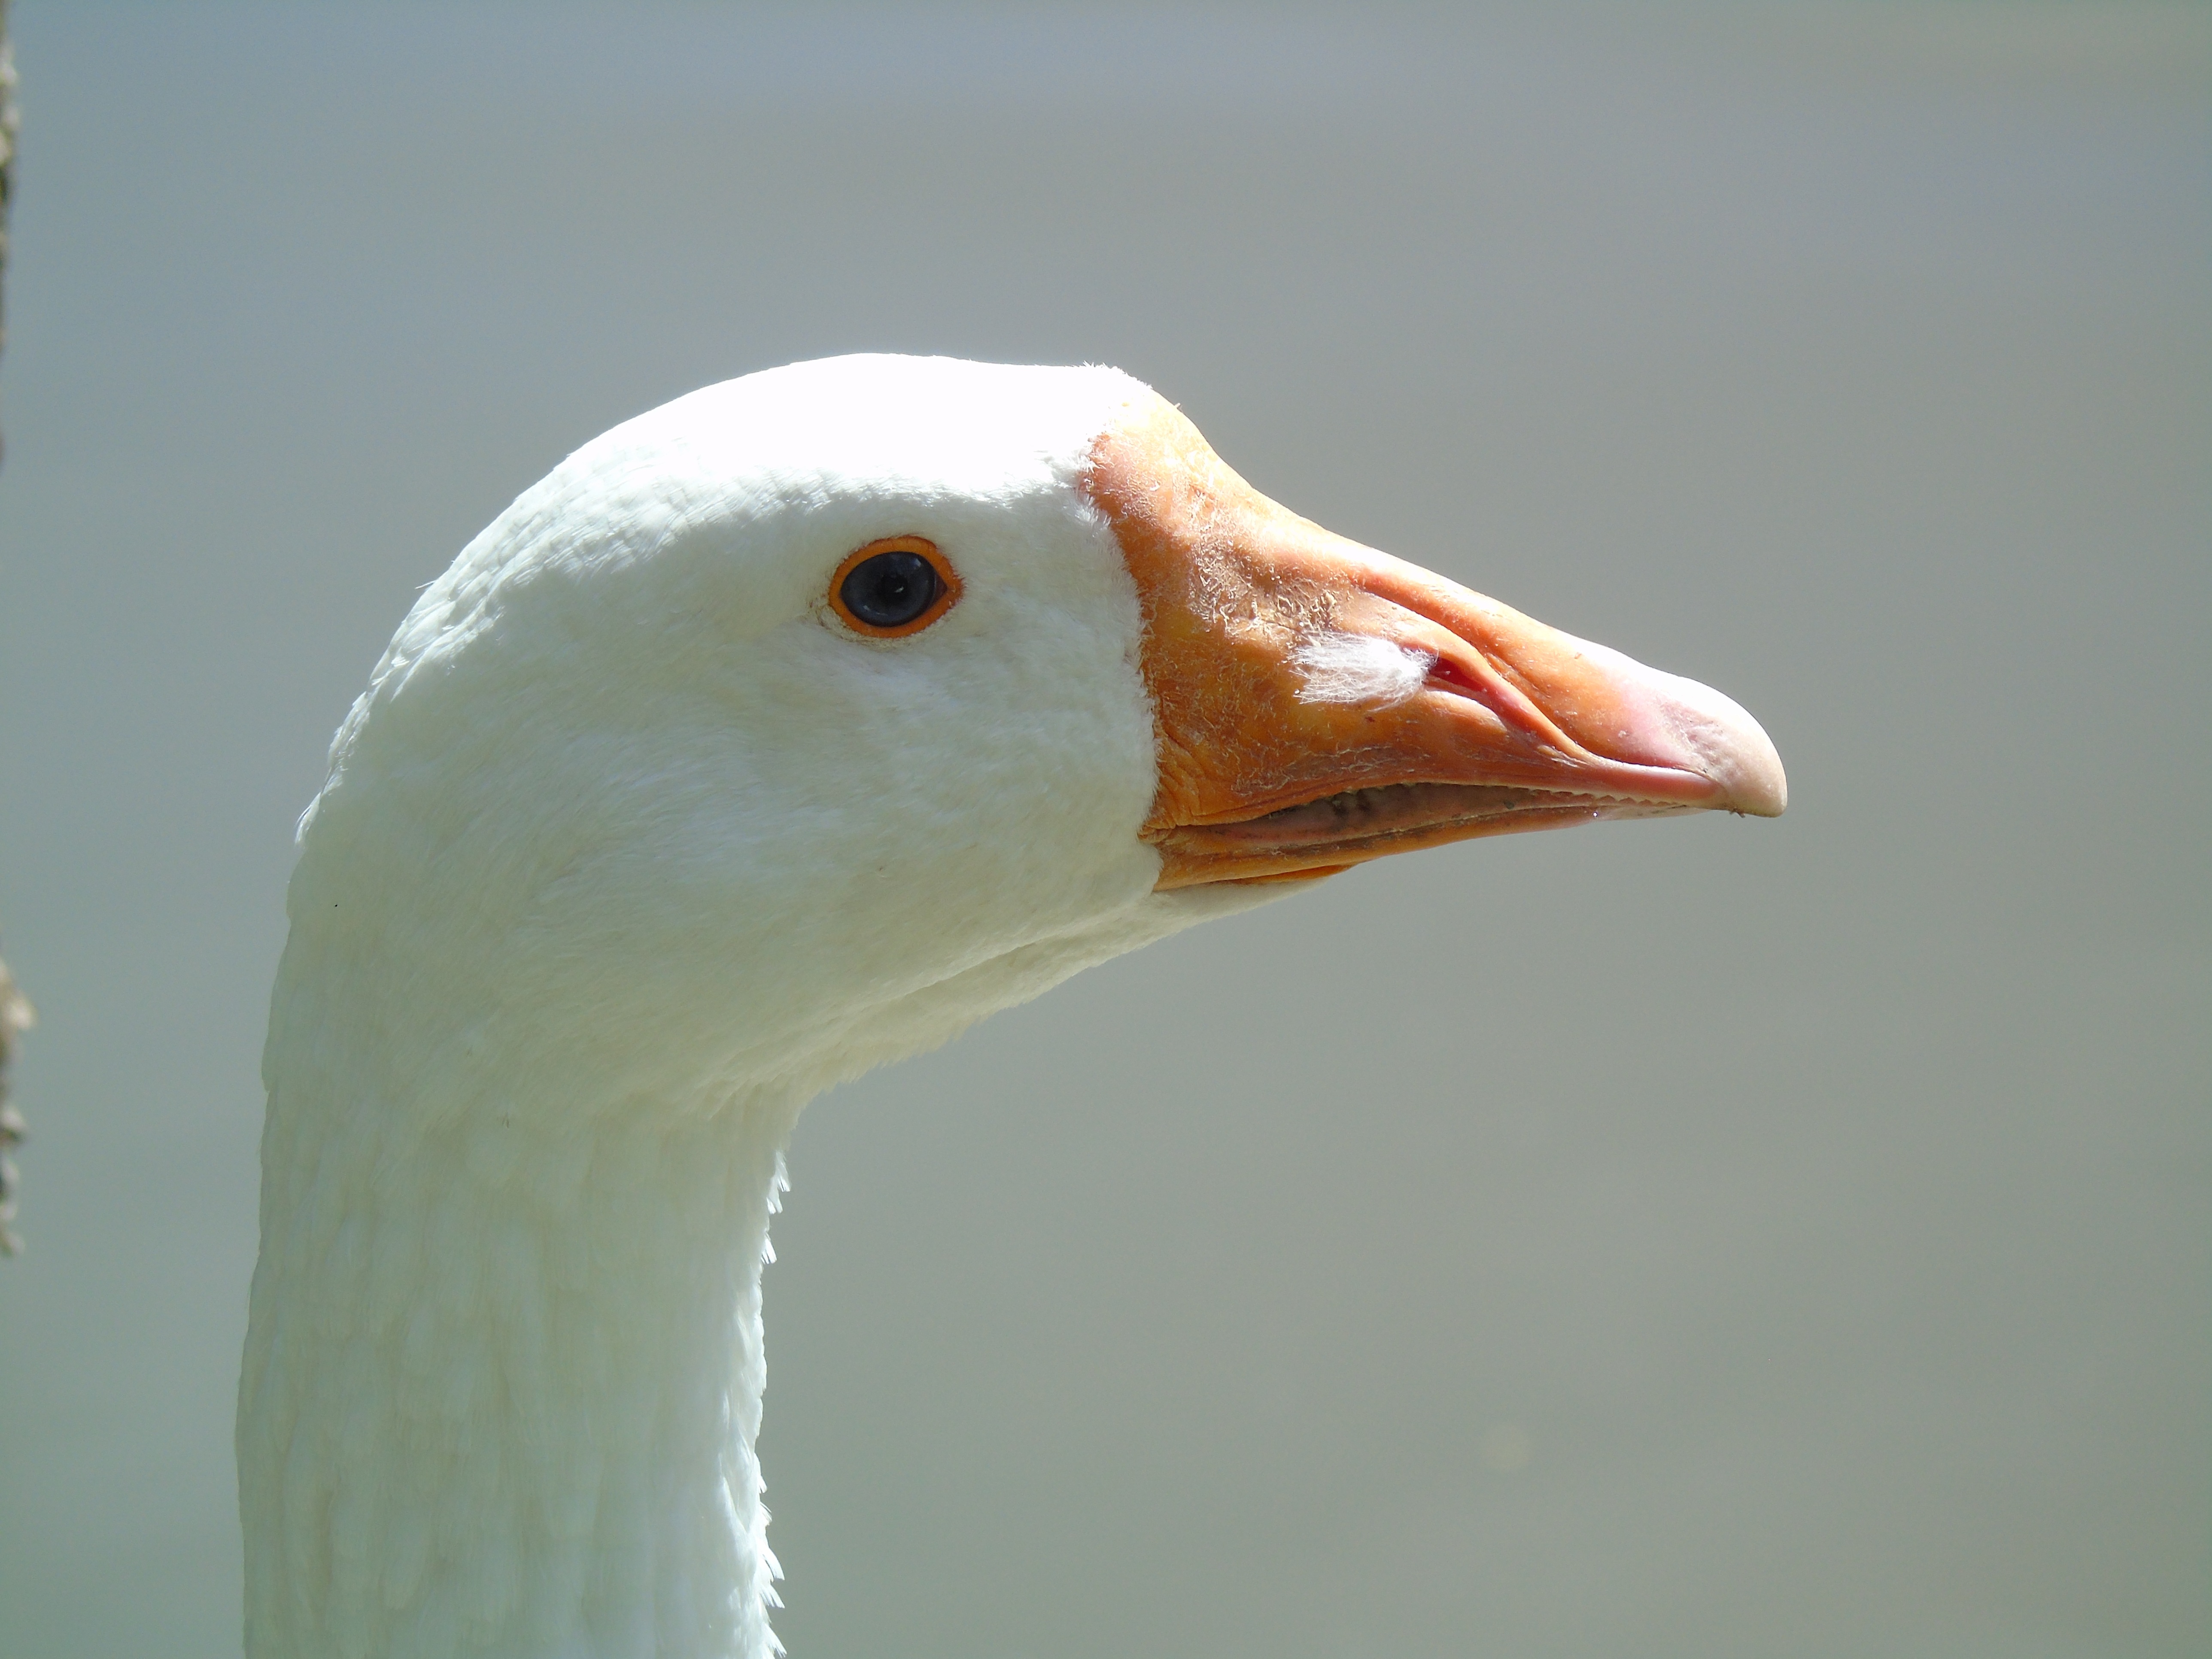
water, nature, bird, wing, white, lake, peak, pond, beak, fauna, close up, birds, swan, duck, feathers, wings, animals, goose, vertebrate, beauty, waterfowl, water bird, ducks geese and swans